Symphyla

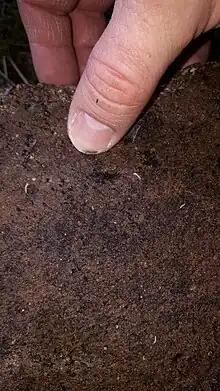

Symphyla are small, cryptic myriapods without eyes and without pigment. The body is soft and generally long, divided into two body regions: head and trunk. An exceptional size is reached in "Hanseniella magna", which attains lengths of 12-13 mm (0.5 in).